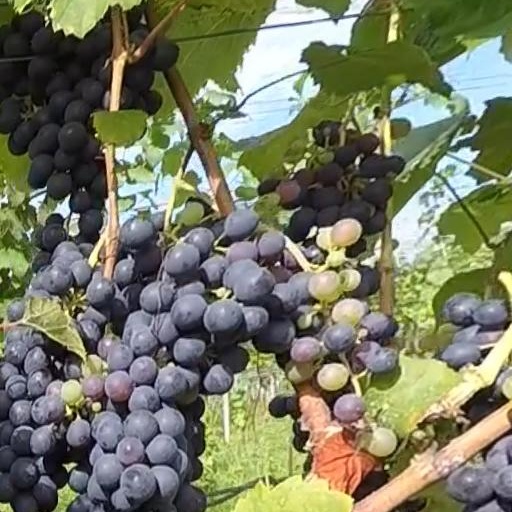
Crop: grape